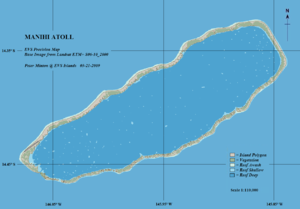
Manihi est un atoll situé dans l'archipel des Tuamotu en Polynésie française dans le sous-groupe des Îles du Roi Georges. Celui-ci est le chef-lieu de la commune de Manihi.